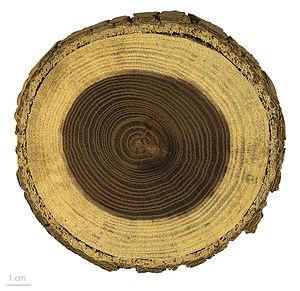
Le Mûrier blanc, Mûrier commun, Mulberry ou Mora, est une espèce de Mûriers, des arbres fruitiers de la famille des Moracées. Originaire de Chine, le Mûrier blanc fut largement cultivé pour ses feuilles, aliment exclusif du ver à soie.